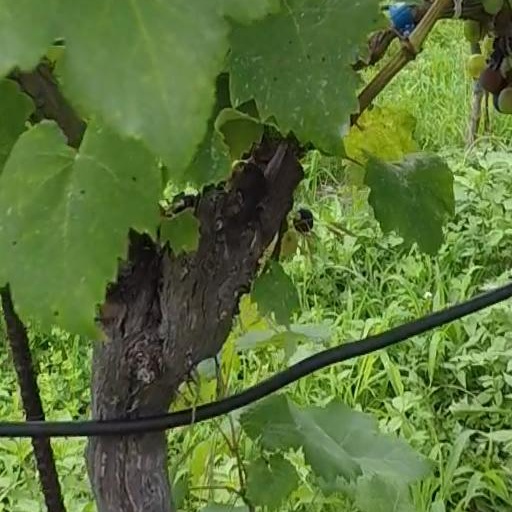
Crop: grape